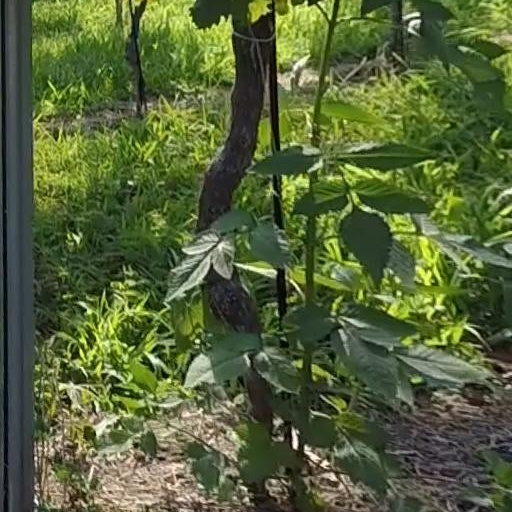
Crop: grape